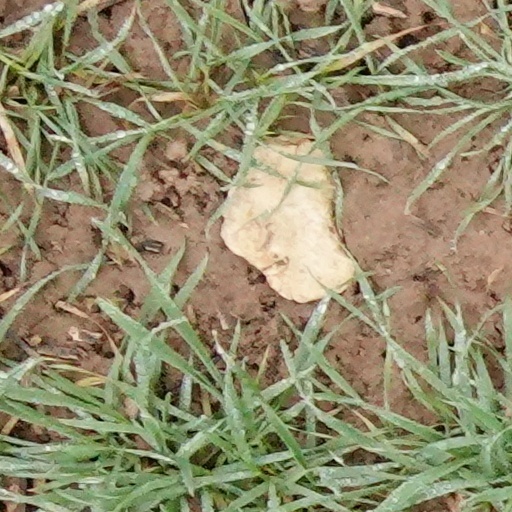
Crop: wheat